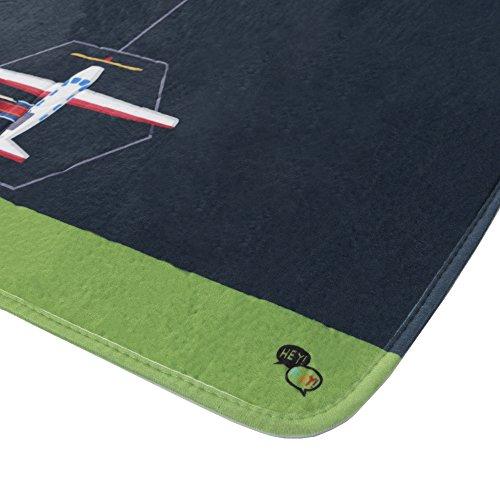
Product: Baby Play Mat for Kids, Microfiber Flannel Fleece & Foam Mat with Non Slip Back and Airport Scene for Toddlers, Boys and Girls by Hey! Play!
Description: BRIGHT AND COLORFUL LEARNING AND PLAYING SCENE – The mat is bright, colorful, and vibrant, and kids of all ages will enjoy the airport scene as they learn to recognize colors, and parts of the airport.
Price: $12.99
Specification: ProductDimensions:59.2x46x0.2inches|ItemWeight:3.31pounds|ShippingWeight:3.65pounds(Viewshippingratesandpolicies)|DomesticShipping:ItemcanbeshippedwithinU.S.|InternationalShipping:Thisitemisnoteligibleforinternationalshipping.LearnMore|ASIN:B075CRZVN2|Itemmodelnumber:80-PM2|Manufacturerrecommendedage:2months-5years